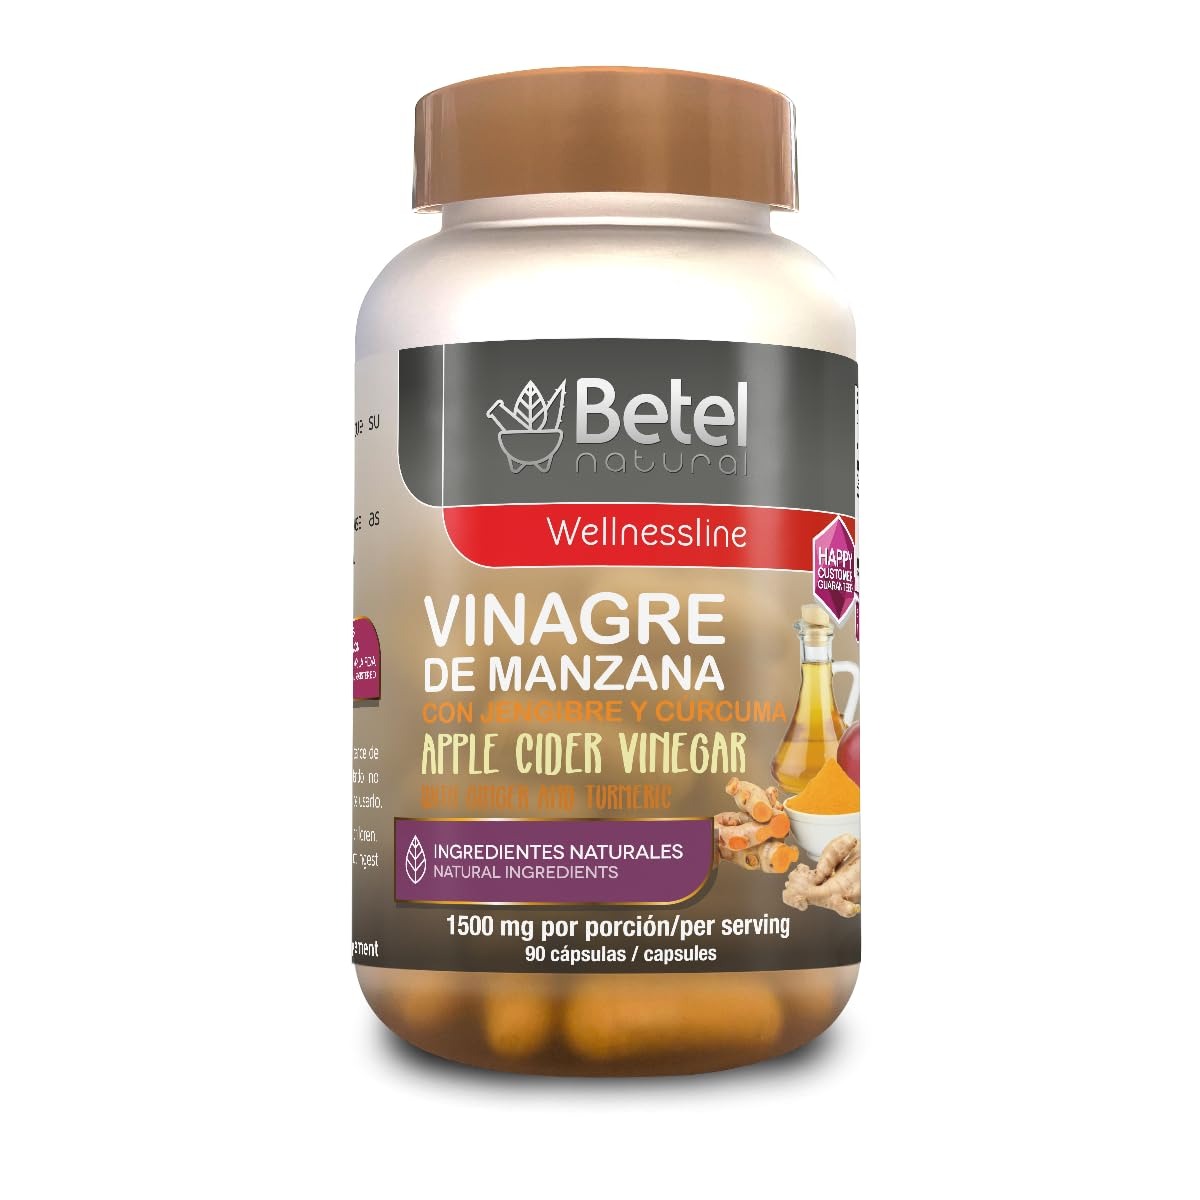
Item Name: Premium Vinagre de Manzana con Jengibre y Curcuma - Apple Cider Vinegar with Ginger and Turmeric by Betel Natural - 90 Caps
Bullet Point 1: ✔ Amazing natural Detox Properties - Propiedades para desintoxicar
Bullet Point 2: ✔ Natural gastric support - Soporte natural para el sistema gastrico
Bullet Point 3: ✔ Promotes healthy skin and nails, naturally - Promueve piel y uñas sana
Bullet Point 4: ✔ Made with Premium quality Apple Cider Vinegar, Turmeric, and Ginger root! Only the best because you deserve the best!
Bullet Point 5: ✔ Made in the USA by Betel Natural, a maker of premium quality supplements! / Hecho en los Estados Unidos!
Value: 1.0
Unit: Count

Price: 16.95